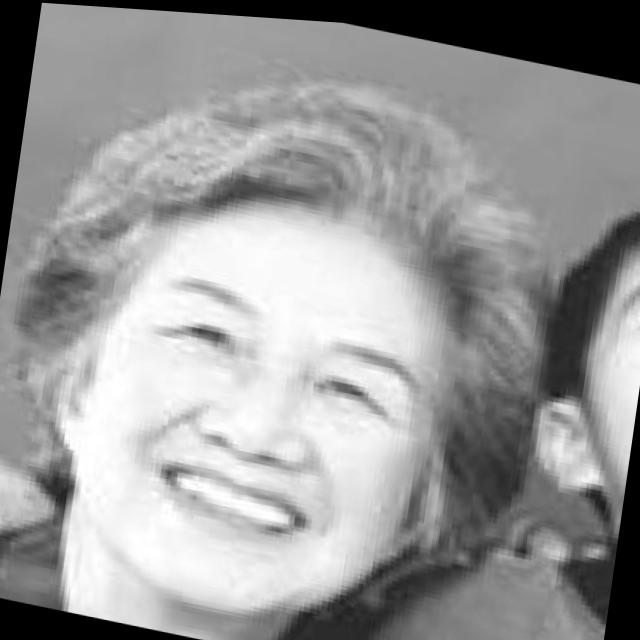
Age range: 65+